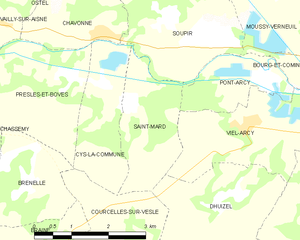
Carte des communes françaises: Saint-Mard